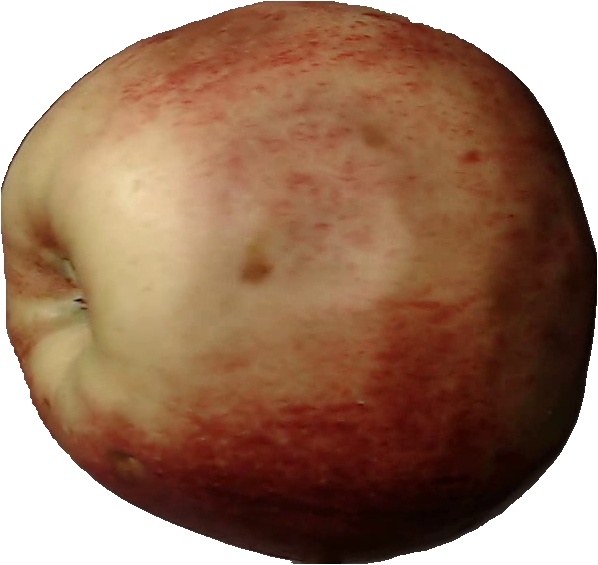
Label: apple_red_3